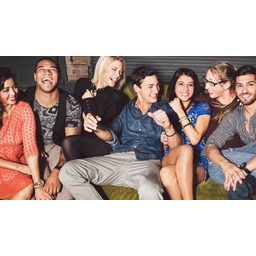
Label: paper